Question: Please indicate a possible affordance area of beat_drum that can be used for striking
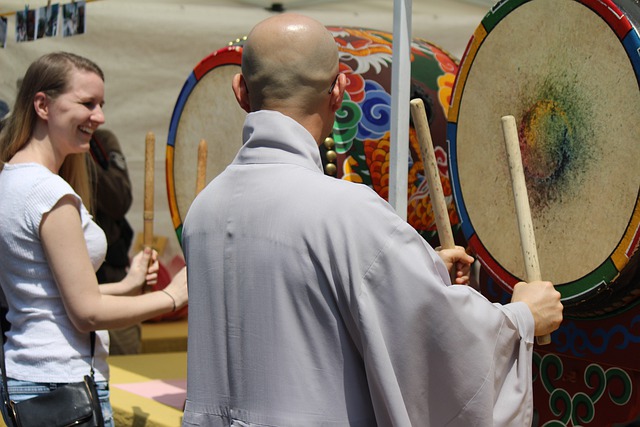
Answer: [441.392, 0.2928, 629.836, 294.515]